São Paulo

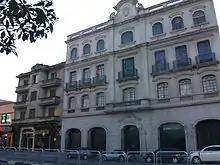
Casa de Portugal in São Paulo headquarters

São Paulo is the capital of the most populous state in Brazil, São Paulo, located at latitude 23°33'01" south and longitude 46°38'02" west. The total area of the municipality is , according to the Brazilian Institute of Geography and Statistics (IBGE), being the ninth largest in the state in terms of territorial extension. Of the entire area of the municipality, are urban areas (2015), being the largest urban area in the country.